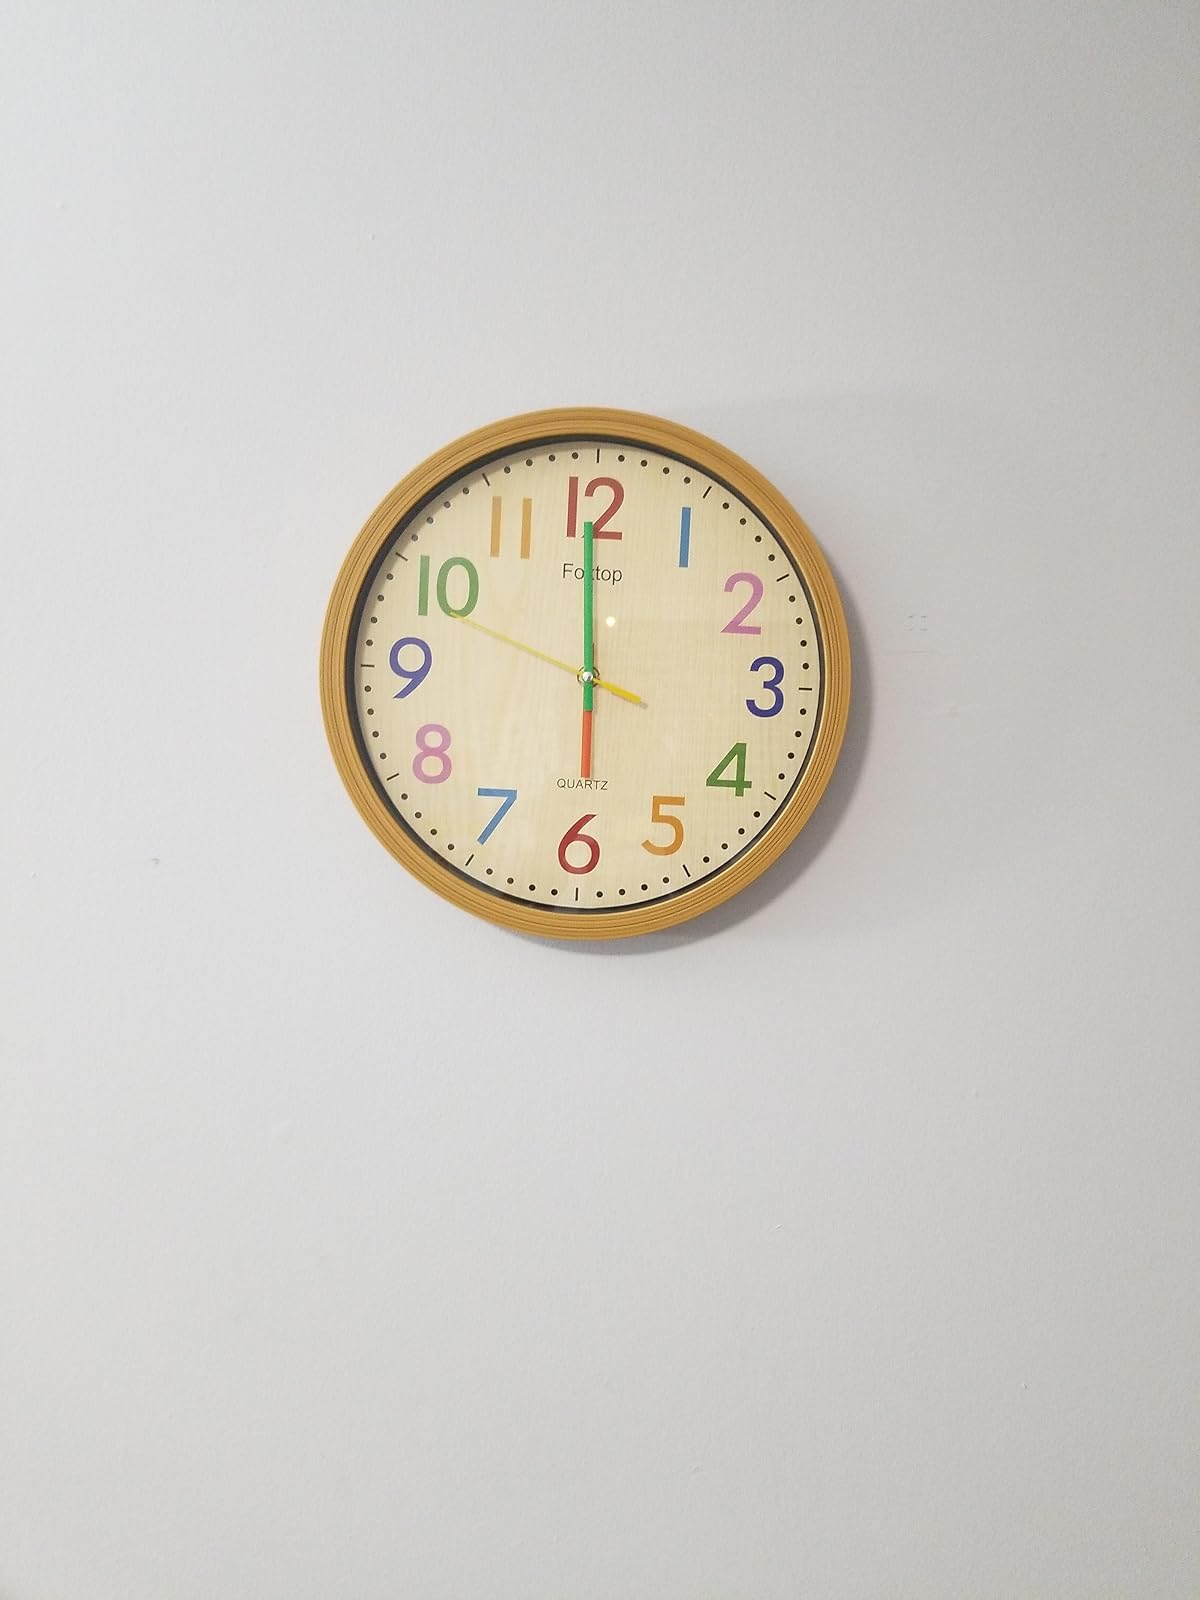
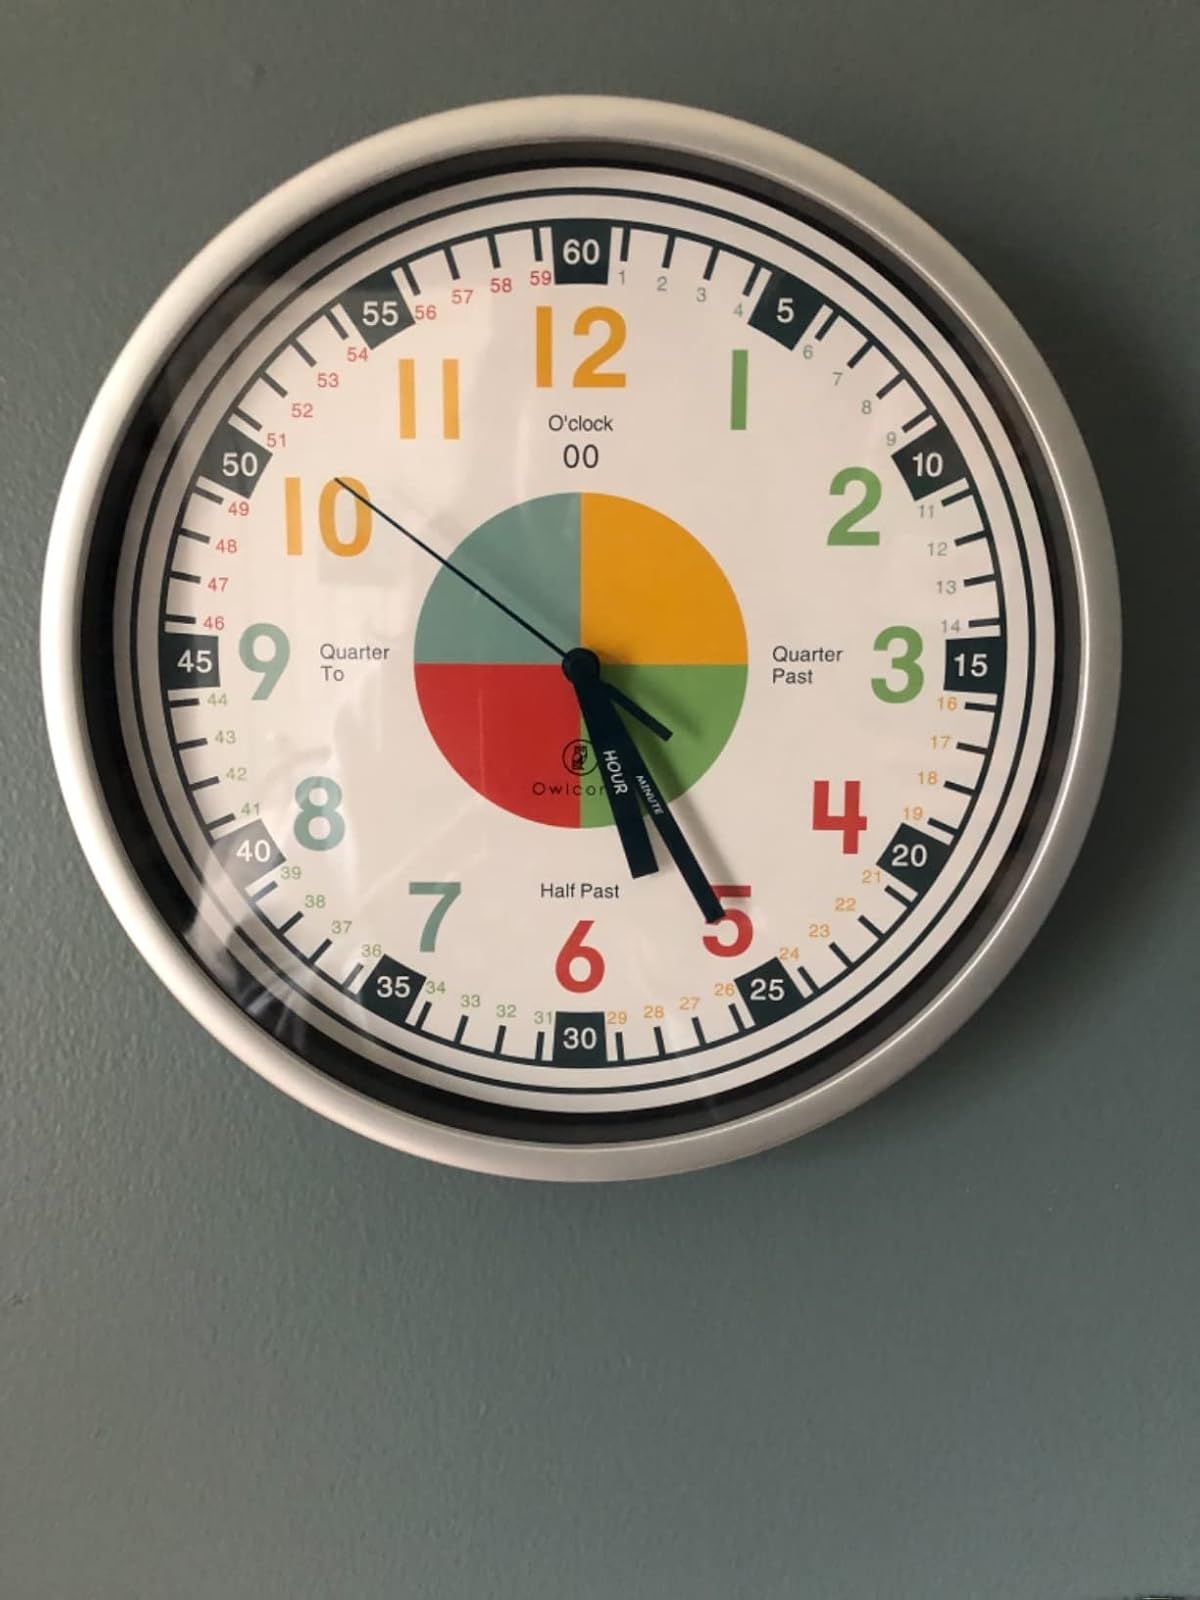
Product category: clock
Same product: no